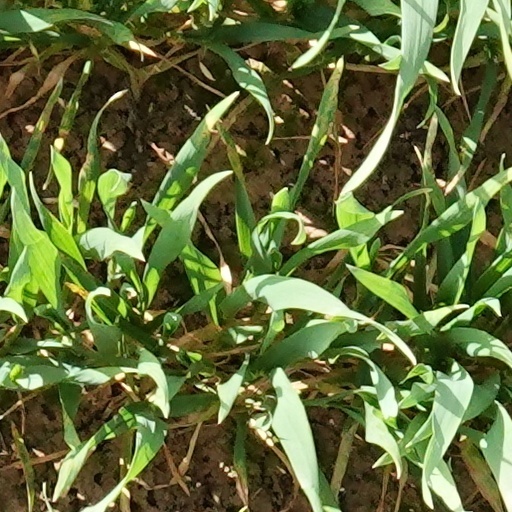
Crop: wheat